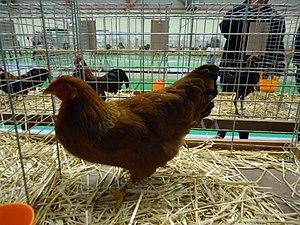
Poule de Dresde
La poule de Dresde, ou Dresden, est une race de poule domestique originaire d'Allemagne.